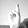
ASL letter: R